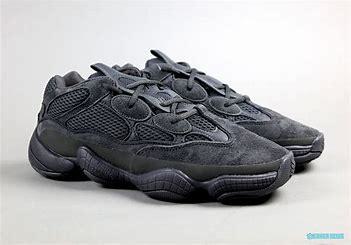
Brand: Adidas
Model: Yeezy